Sono solo fantasmi

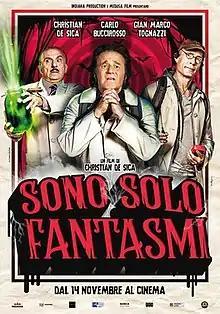
Theatrical release poster

Sono solo fantasmi is a 2019 Italian horror comedy film directed by Christian De Sica.